Gilles Brisson

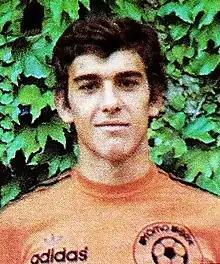
Brisson with Toulouse in 1978

Gilles Brisson (born 9 April 1958) is a French former professional football player and manager. As a player, he was a defender. He notably played for Paris Saint-Germain, Toulouse, and Sochaux.